London, Midland and Scottish Railway

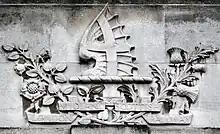
LMS crest, carved into the stonework at Leeds station

The Railways Act 1921 created four large railway companies which were in effect geographical monopolies, albeit with competition at their boundaries, and with some lines either reaching into competitor territory, or being jointly operated.